History of the nude in art

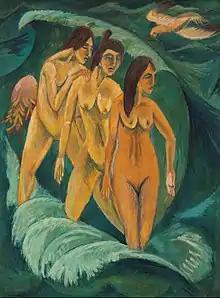
"Three Bathers" (1913), by Ernst Ludwig Kirchner, Art Gallery of New South Wales.

One of the main representatives of academicism was William-Adolphe Bouguereau, who produced a large number of nude works, generally on mythological themes, with figures of great anatomical perfection, pale, with long hair and a gestural elegance not without sensuality ("The Birth of Venus", 1879; "Dawn", 1881; "The Wave", 1896; "The Oreads", 1902). Another exponent was Alexandre Cabanel, author of mythological and allegorical nudes that are a pretext to represent women of voluptuous and sensual beauty, such as his famous "The Birth of Venus" (1863). The same is the case of Eùgene Emmanuel Amaury-Duval, author of another "Birth of Venus" (1862). Jean-Léon Gérôme was one of the main representatives of academic orientalism, with works set in harems and Turkish baths in the purest Ingresian style, as well as mythological and historical themes ("Phryne before the Areopagus", 1861; "Moorish Bath", 1870; "Pool in a Harem", 1876; "Pygmalion and Galatea", 1890). Other artists were: François-Léon Benouville ("The Wrath of Achilles", 1847), Auguste Clésinger ("Woman Bitten by a Snake", 1847; "Leda and the Swan", 1864), Paul Baudry ("The Pearl and the Wave", 1862), Jules Joseph Lefebvre ("The Truth", 1870; "Mary Magdalene in the Cave", 1876), Henri Gervex ("Rolla", 1878), Édouard Debat-Ponsan ("Le massage au Hamam", 1883), Alexandre Jacques Chantron ("Danae", 1891), Gaston Bussière ("The Nereids", 1902), Guillaume Seignac ("The Awakening of Psyche", 1904), etc.